Andrea Cassarà

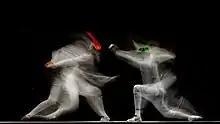
Race Imboden (left) fences against Italy's Andrea Cassarà (right) in the men's foil team final of the 2013 World Fencing Championships 2013 at Syma Hall in Budapest, 12 August 2013.

Cassarà won a bronze medal in the individual men's foil event and a gold medal in the team men's foil event at the 2004 Athens Olympic Games, and a gold medal in the team men's foil event at the 2012 London Olympic Games. He competed in the 2004 Athens Olympic Games, the 2008 Beijing Olympic Games (as a replacement for suspended world #1 foil fencer Andrea Baldini), the 2012 London Olympic Games, and the 2016 Rio de Janeiro Olympic Games.